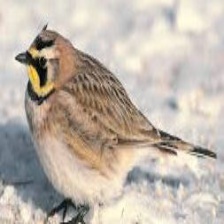
Species: HORNED LARK
Scientific name: EREMOPHILA ALPESTRIS